Club Atlético River Plate

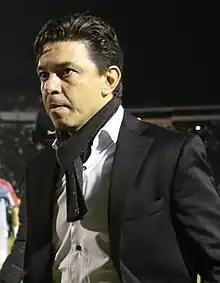
Marcelo Gallardo is the most successful River Plate manager in club's history with 14 titles won

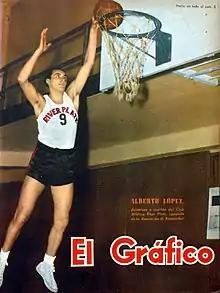
Alberto López won the 1950 World Cup with Argentina

Marcelo Gallardo is the club's most successful manager of all-time, with thirteen titles. Gallardo (appointed in 2014) was the club's manager until November 2022 and under his direction, River Plate won most of its international championships. Domestic titles won include three Copa Argentina (2015–16, 2016–17 and 2018–19) and two Supercopa Argentina (2017, 2019). He has been specially successful in the international scene, having won two Copa Libertadores (2015, 2018), one Copa Sudamericana (2014), three Recopa Sudamericana (2015, 2016, 2019), and one Suruga Bank Championship (2015). Several of these championship wins included memorable victories against archrivals Boca Juniors.